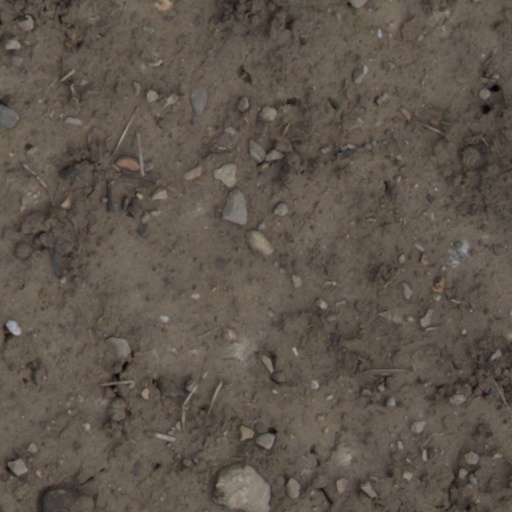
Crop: wheat